Procolophon

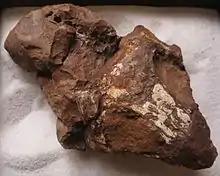
Fossil

"Procolophon" reached a length up to , and is considered to have been a small herbivore or insectivore. The skull of "Procolophon" is distinct because of its latero-posteriorly facing paired cheek spikes, along with spiked dermal ossicles. Paleontologists debate the function of the cheek spikes. Some paleontologists posit that the bony protrusions were points for muscle attachments. "Procolophon" also had large eyes, and may have had acute night vision. Its teeth were peg-like and suitable for crushing plant matter. The front of the skull was short and blunt with the nasal opening very close to the mouth.